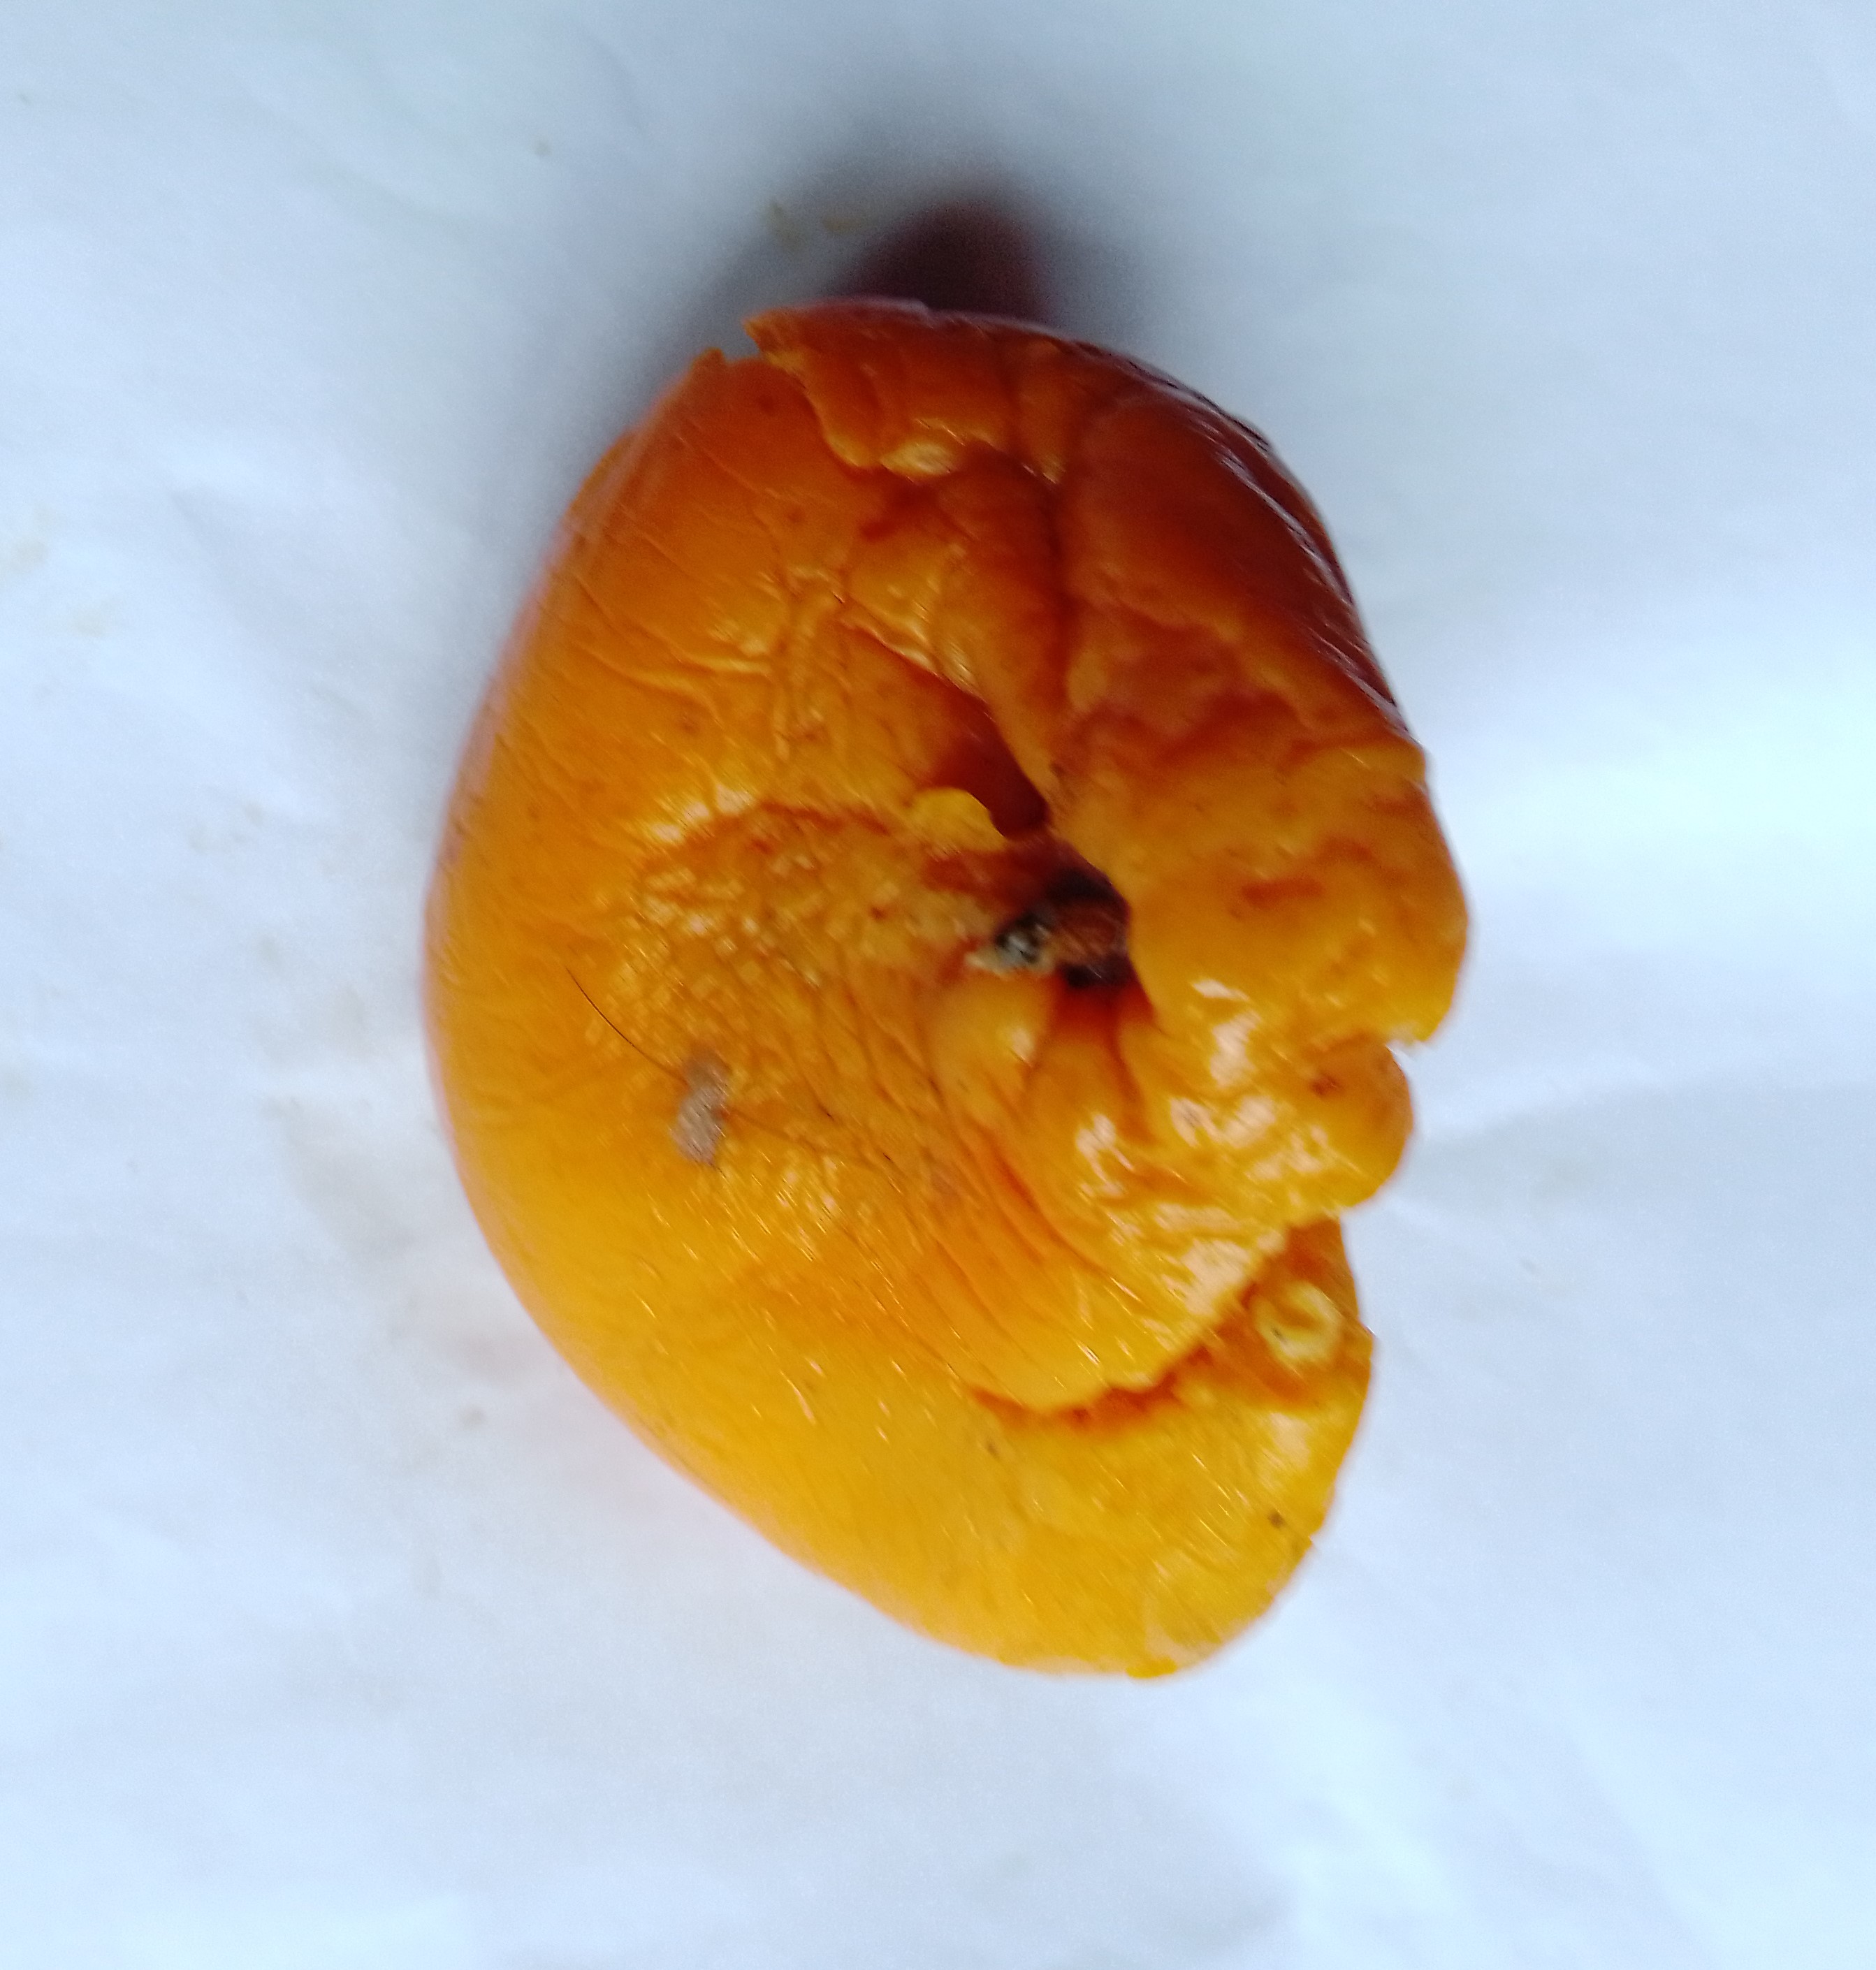
Fruit: orange
Condition: rotten